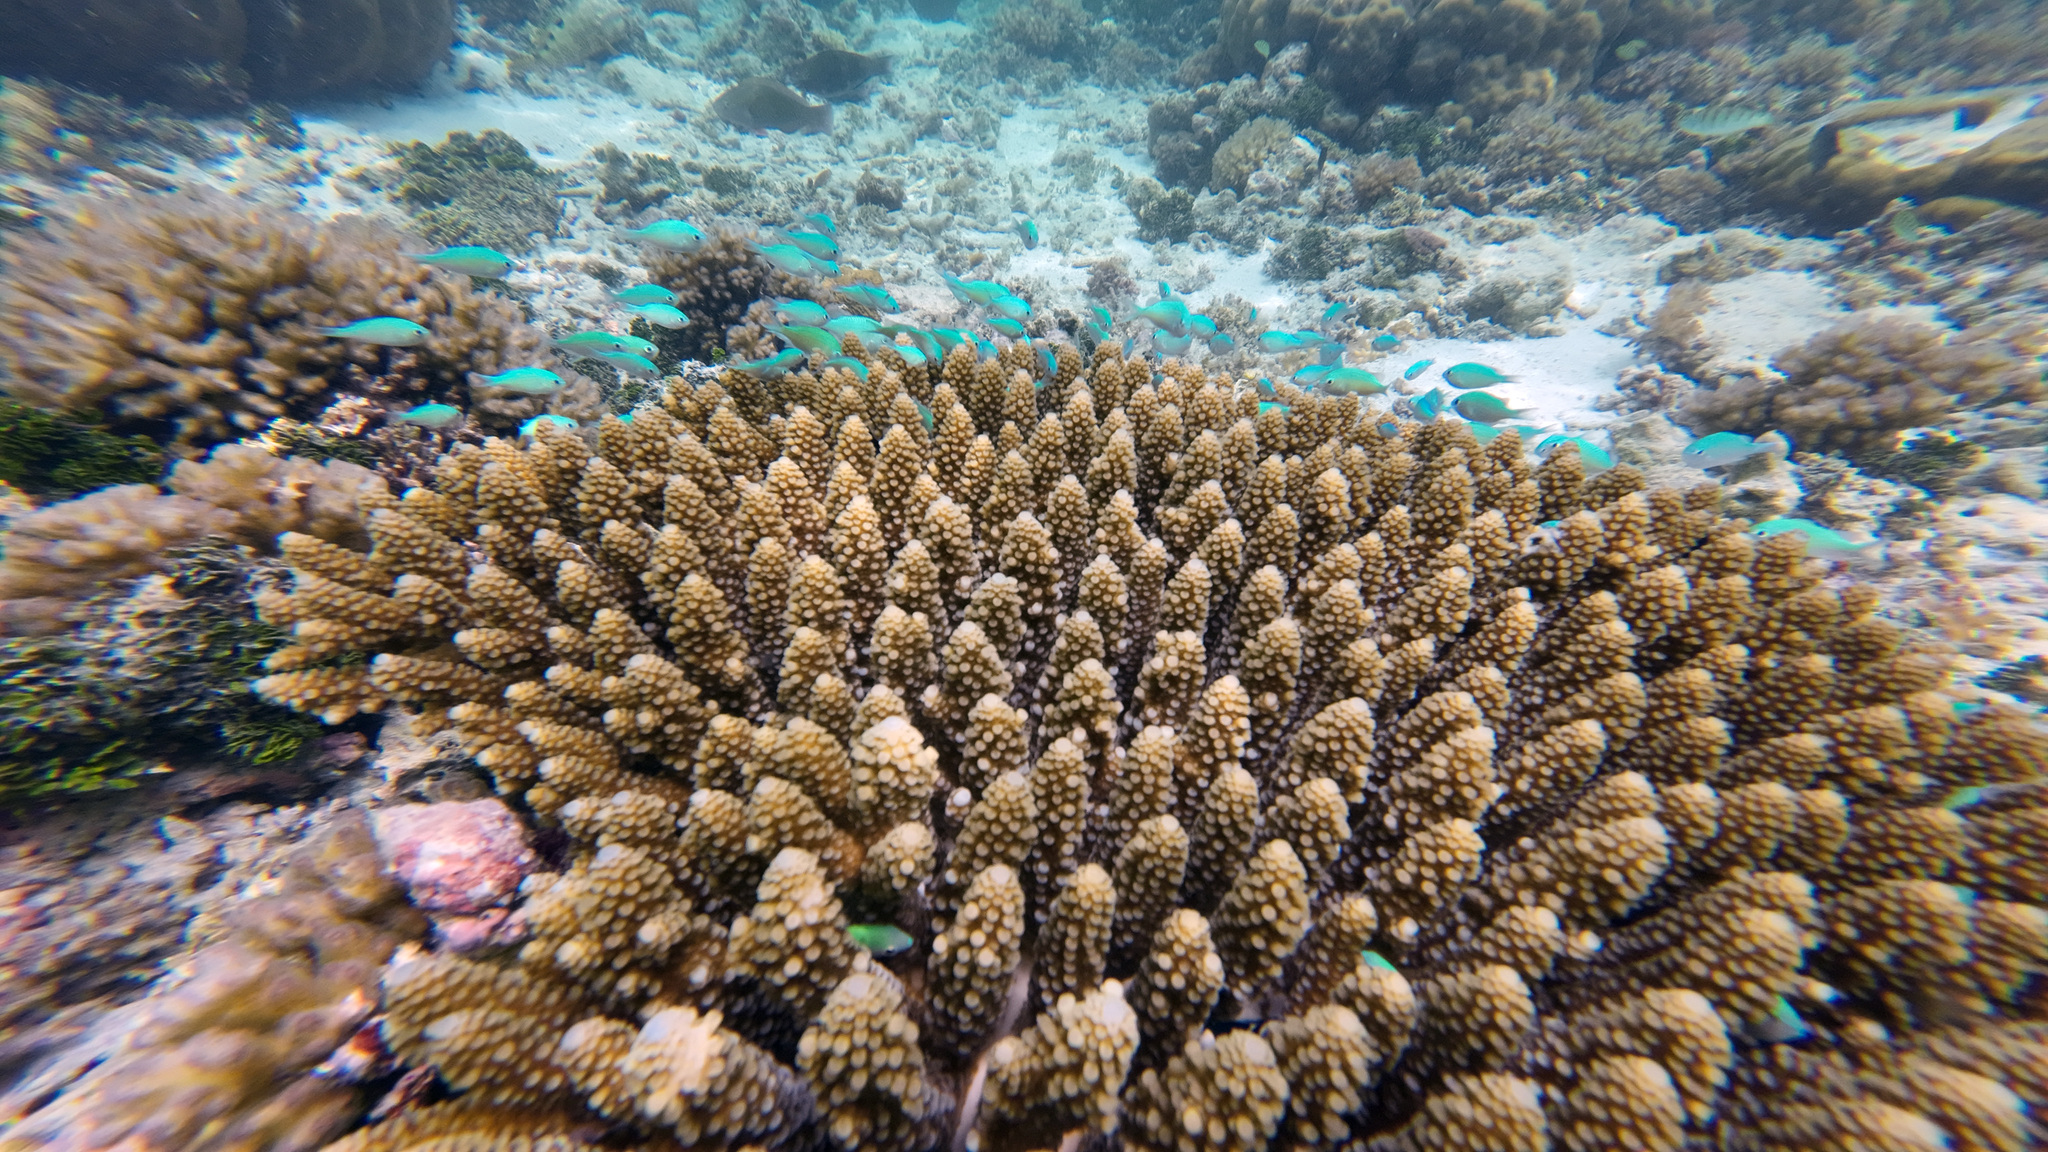
Chromis viridis (Blue-green Chromis)